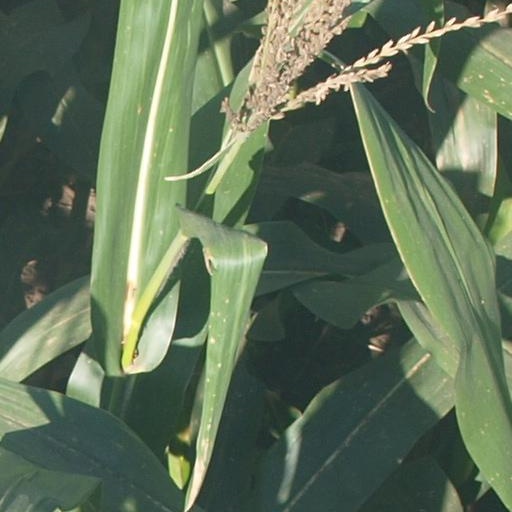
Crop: maize; corn